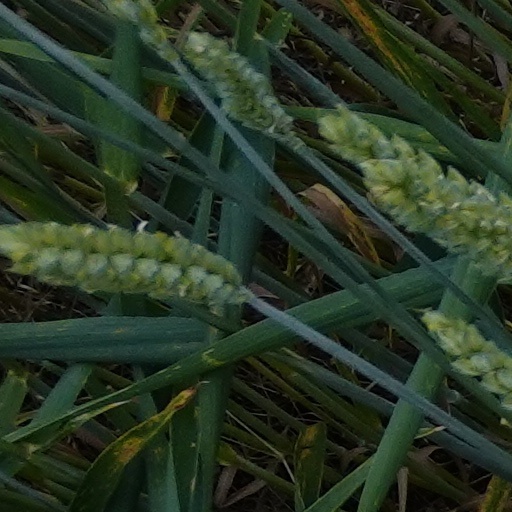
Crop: wheat